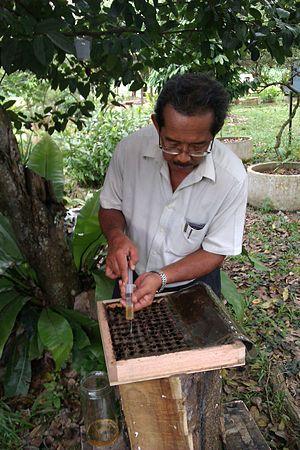
Tetragonula carbonaria est une espèce d'abeilles Méliponides, endémique de la côte nord-est de l'Australie. Son nom commun anglais peut être traduit en Abeille sac de sucre. Elle est parfois appelée Abeille de brousse. Cette abeille est connue pour la pollinisation des orchidées, telles que les Dendrobium lichenastrum, D. toressae, et D. speciosum. Elle a également été identifiée comme pollinisateur de cycas. Elles sont également connus pour la petite taille de leur corps, la nervure réduite de leurs ailes et leur structure sociale très développé comparable à celle des abeilles domestiques.